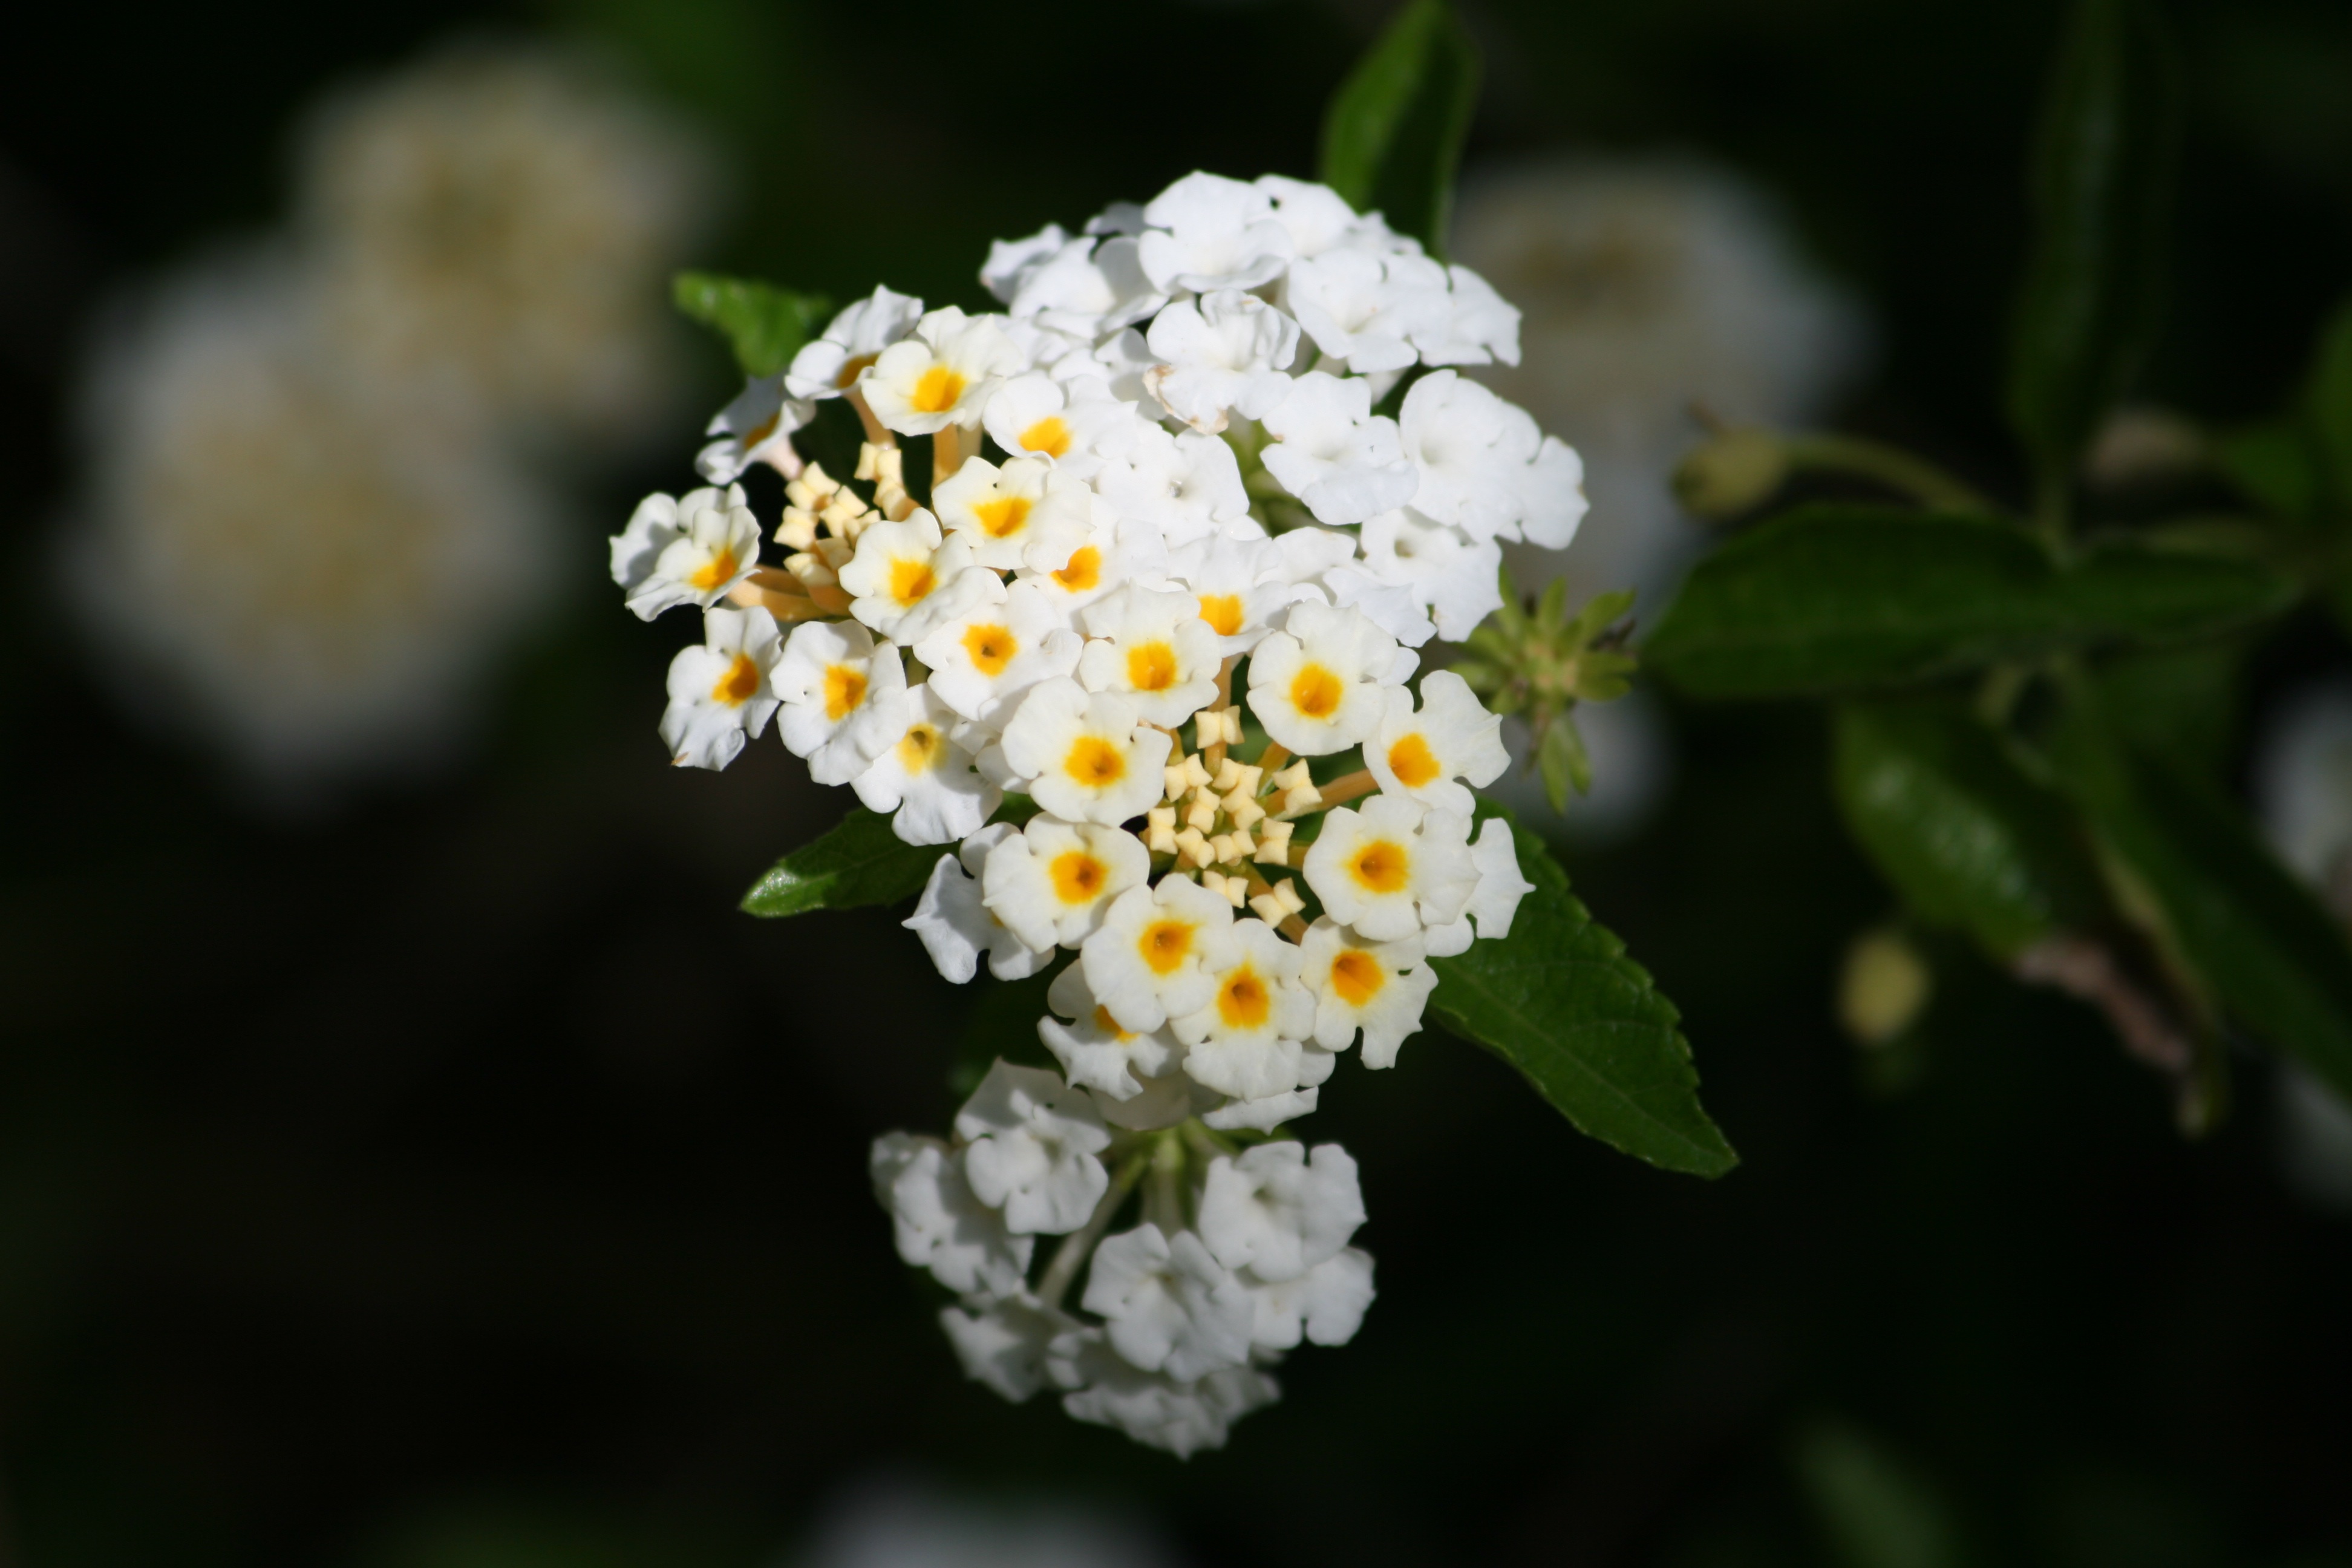
nature, branch, blossom, plant, white, flower, bouquet, spring, botany, yellow, garden, flora, wildflower, flowers, close up, shrub, bright, viburnum, vibrant, yarrow, macro photography, jasmine, flowering plant, lantana camara, land plant